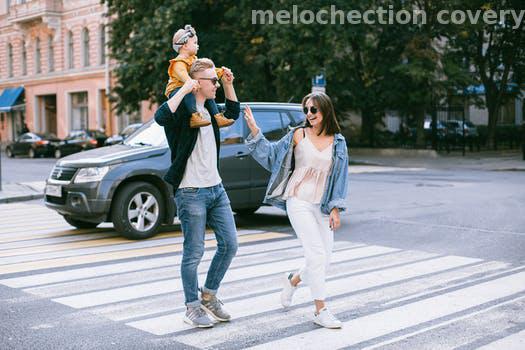
Label: Watermark